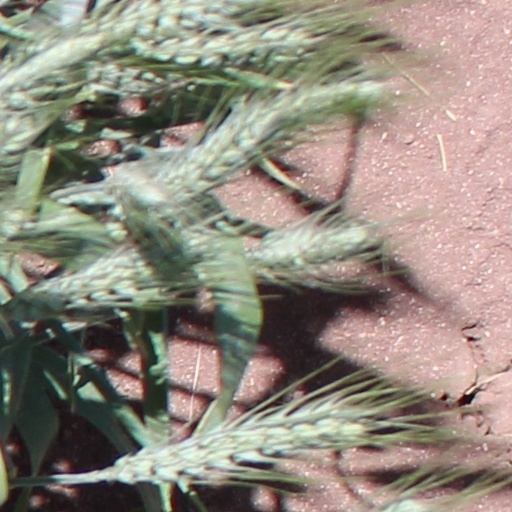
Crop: wheat